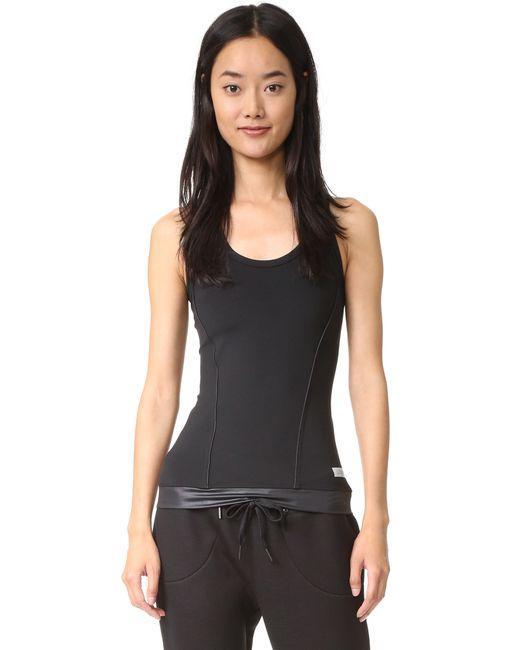
Schwarzes ärmelloses Tanktop für Damen